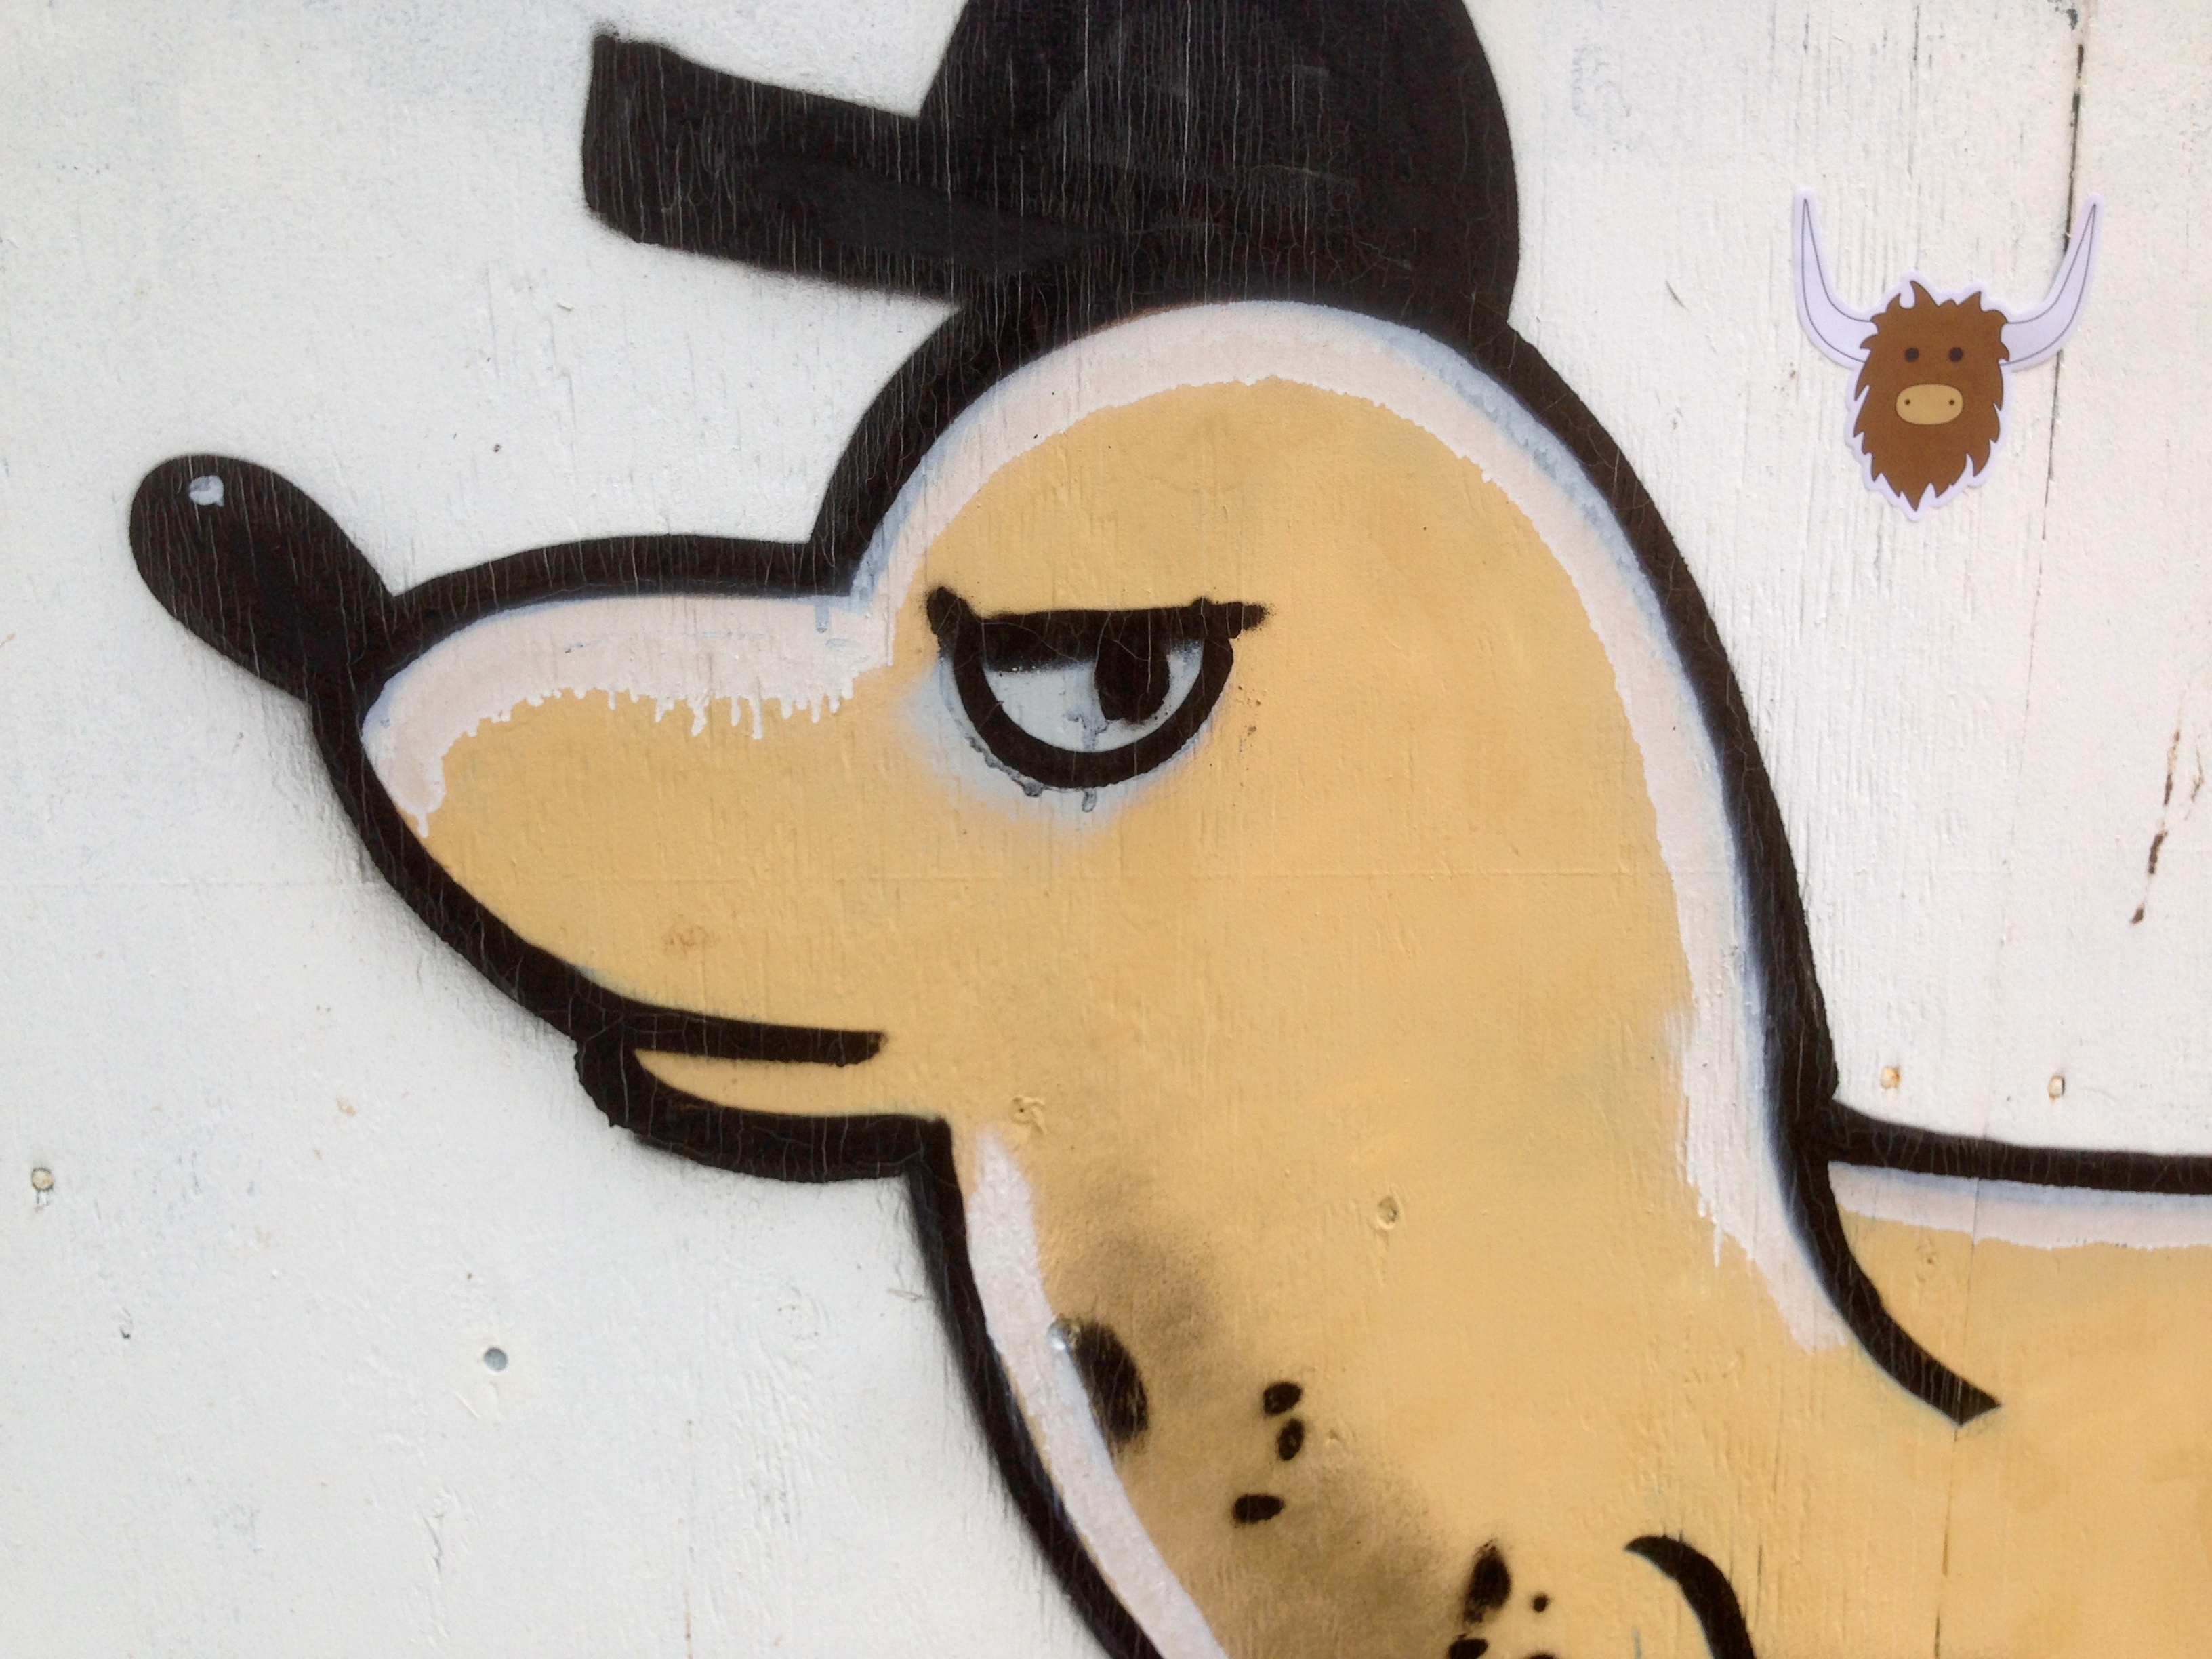
wood, guitar, art, sketch, drawing, illustration, moustache, calligraphy, cartoon, string instrument, bowed string instrument